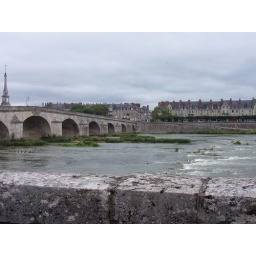
Medieval bridge over the river Loire